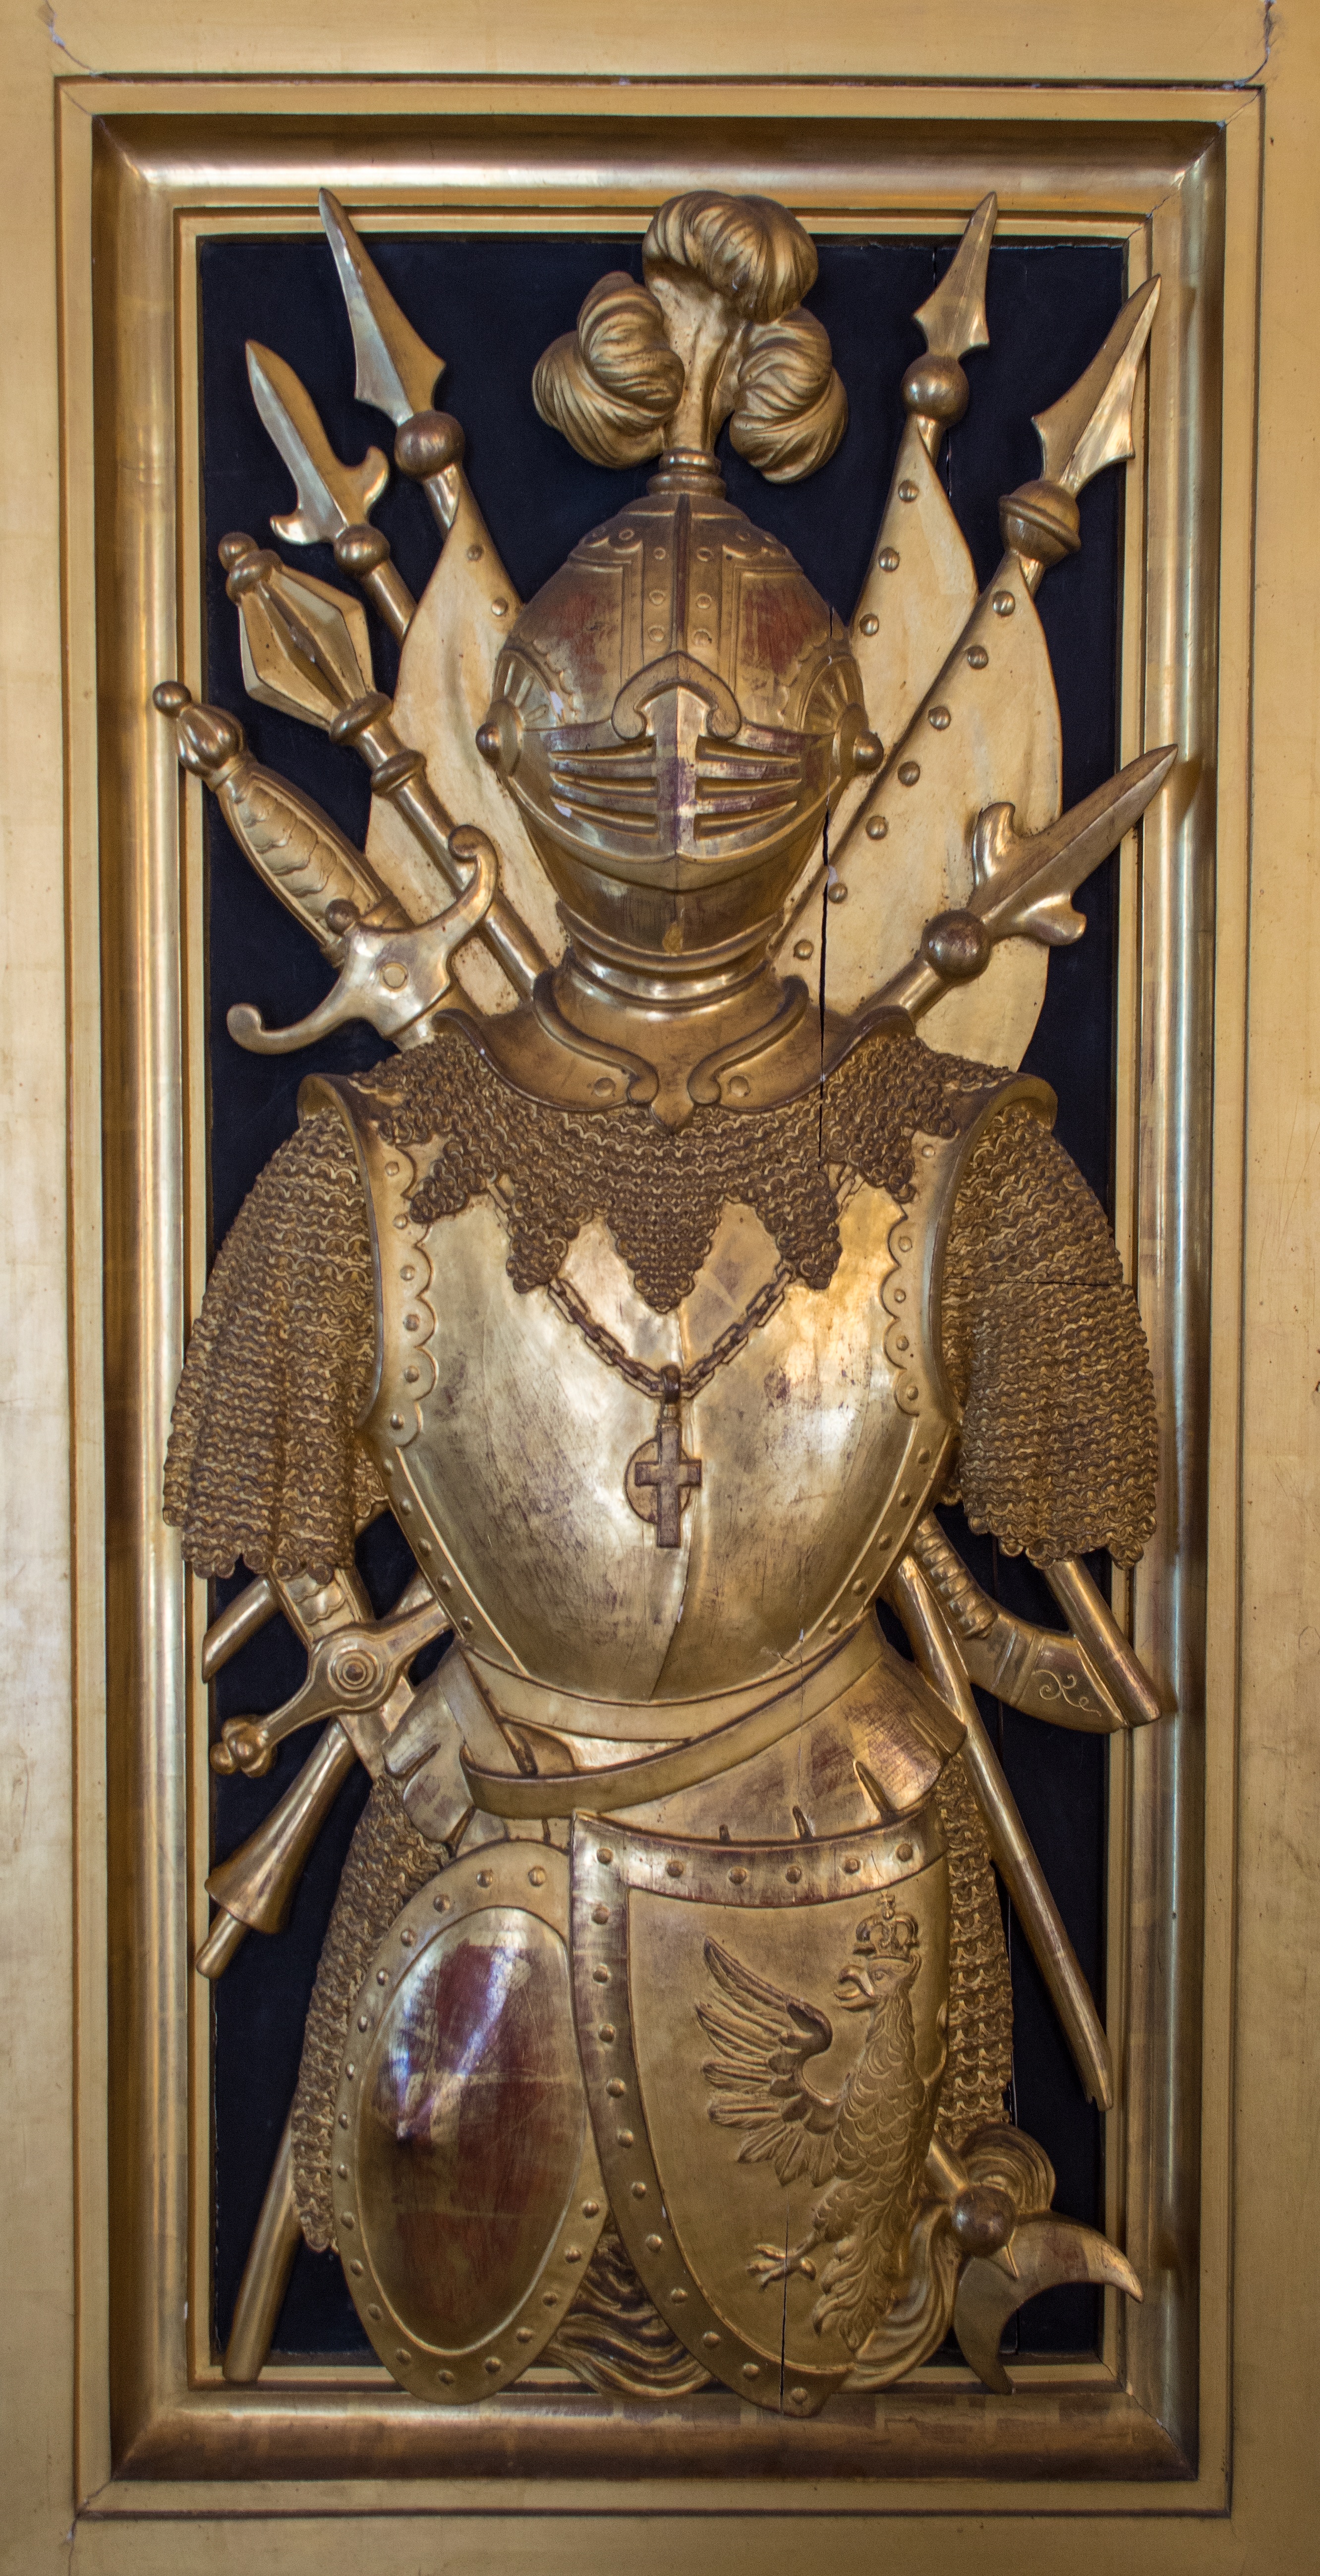
monument, statue, museum, italy, sculpture, art, rome, knight, carving, relief, mythology, armor, the vatican, ancient history